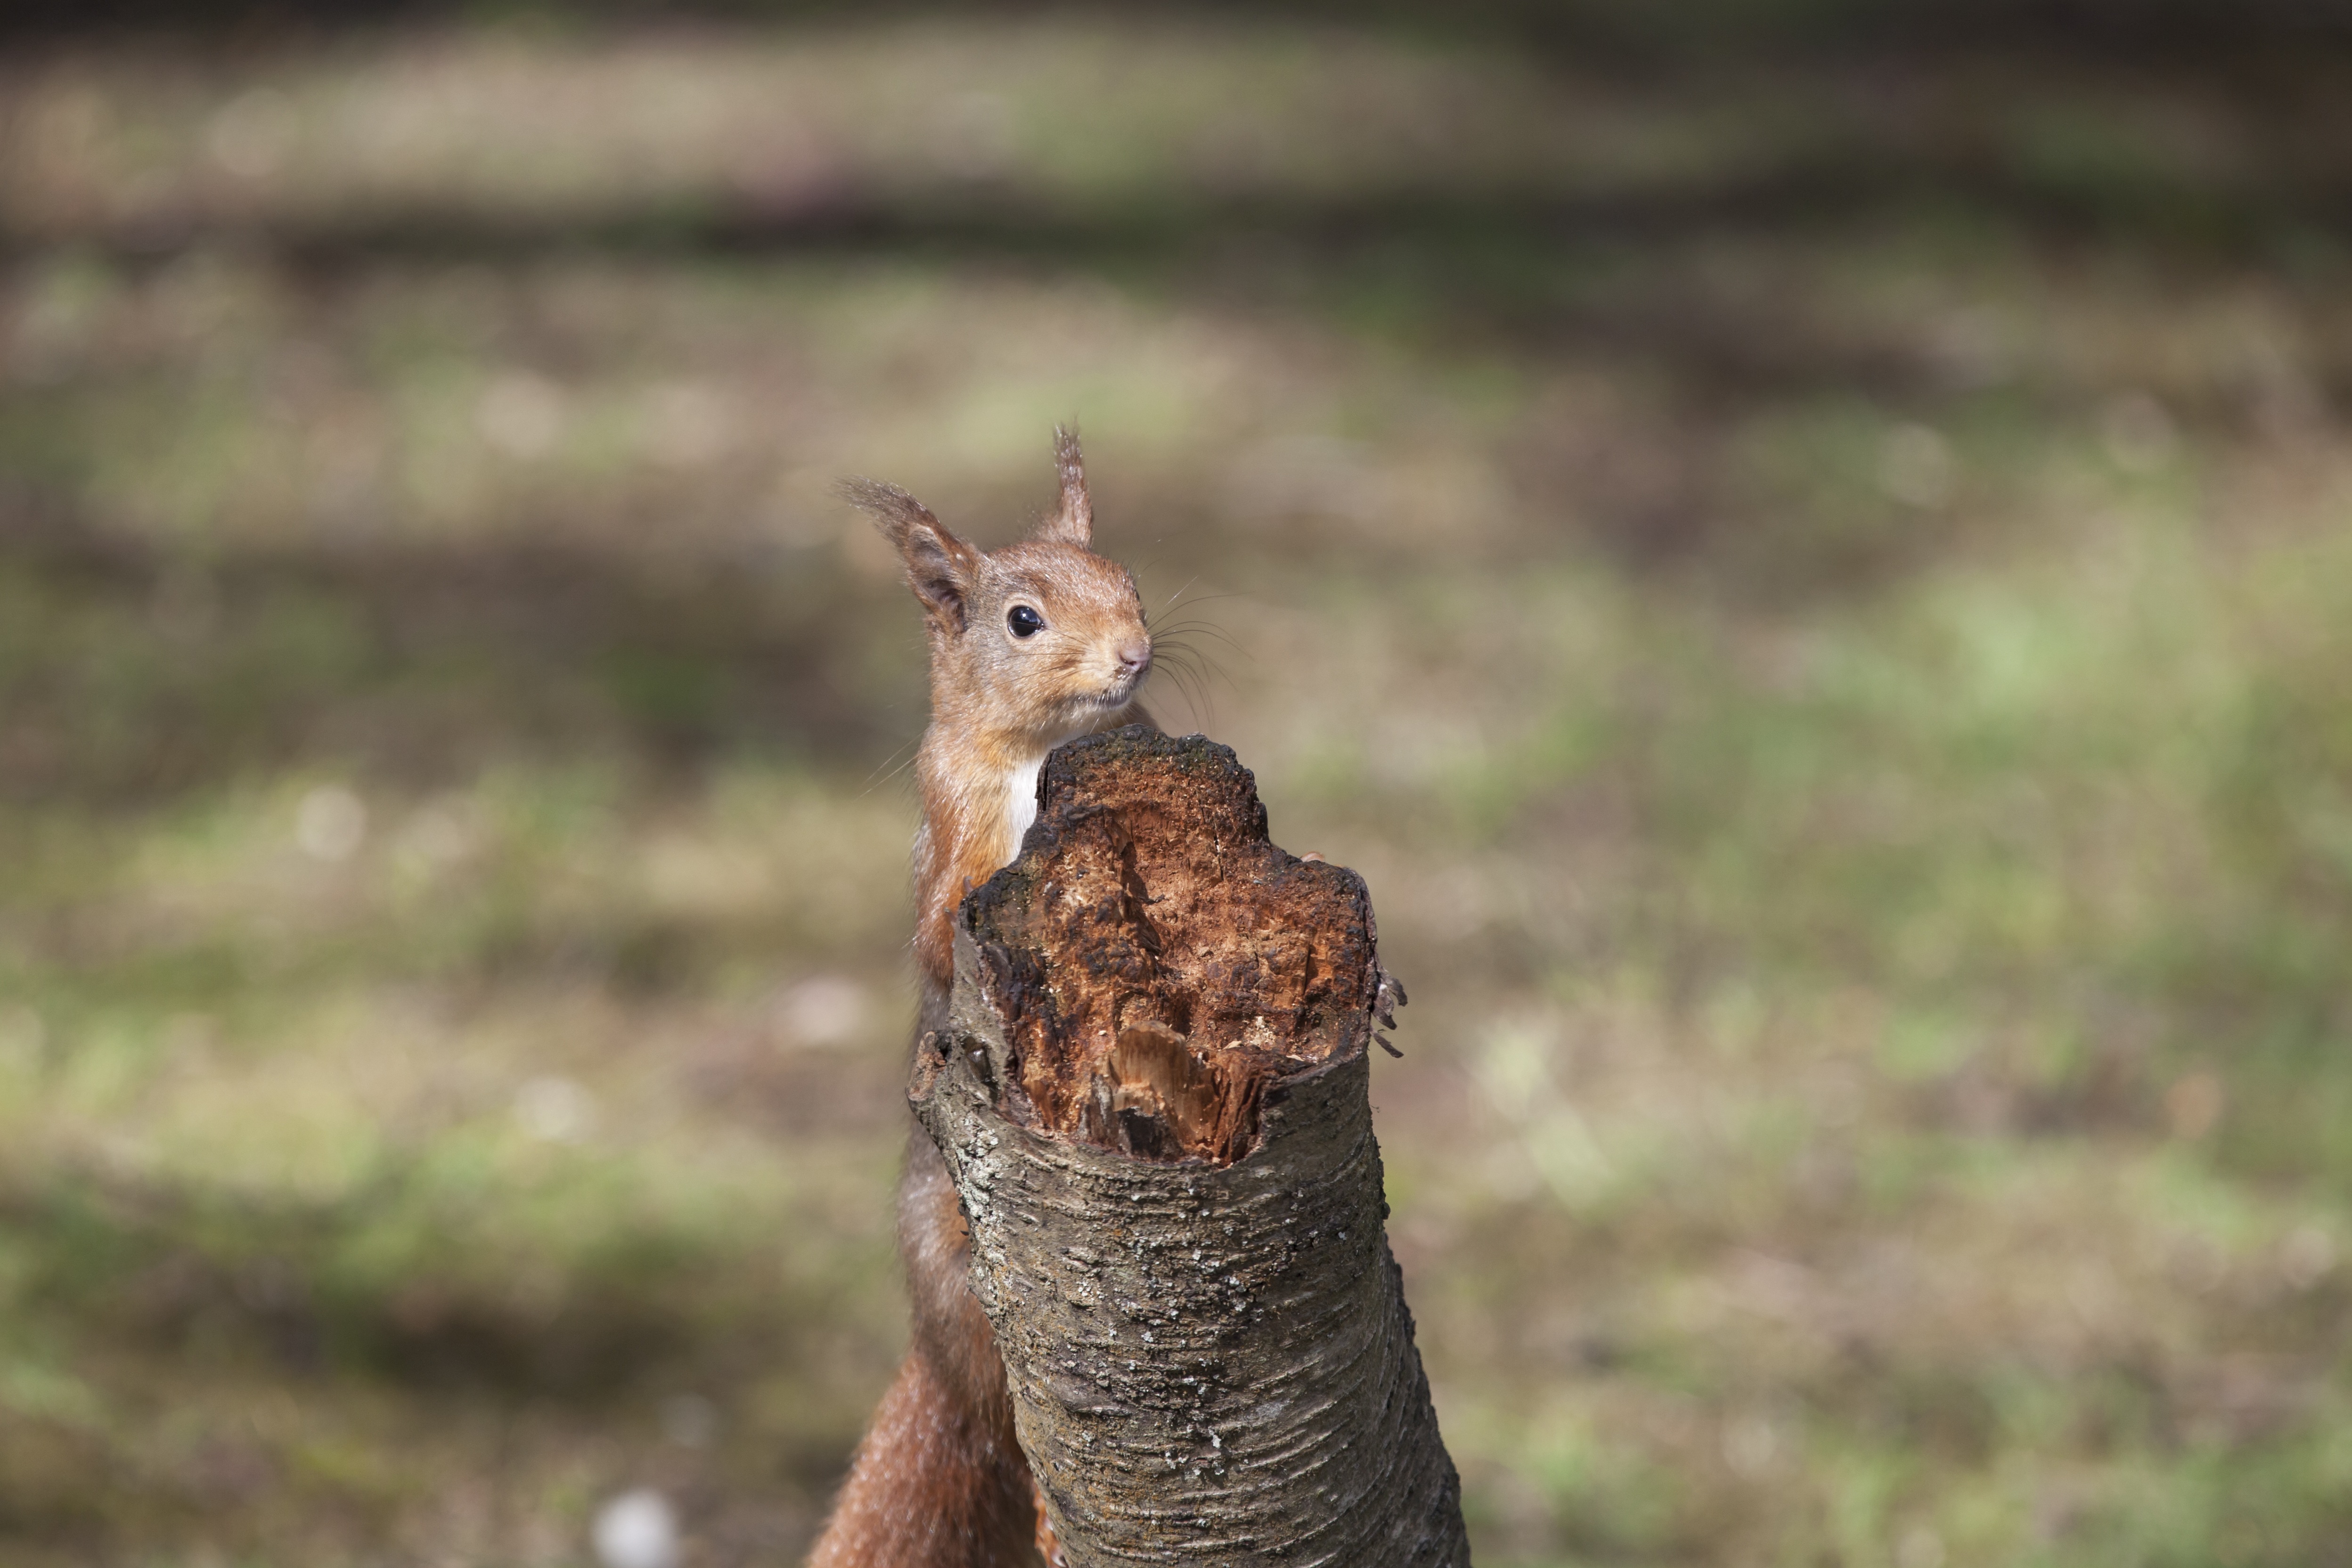
nature, animal, wildlife, mammal, squirrel, rodent, fauna, hare, vertebrate, chipmunk, vulgaris, sciurus, red squirrel